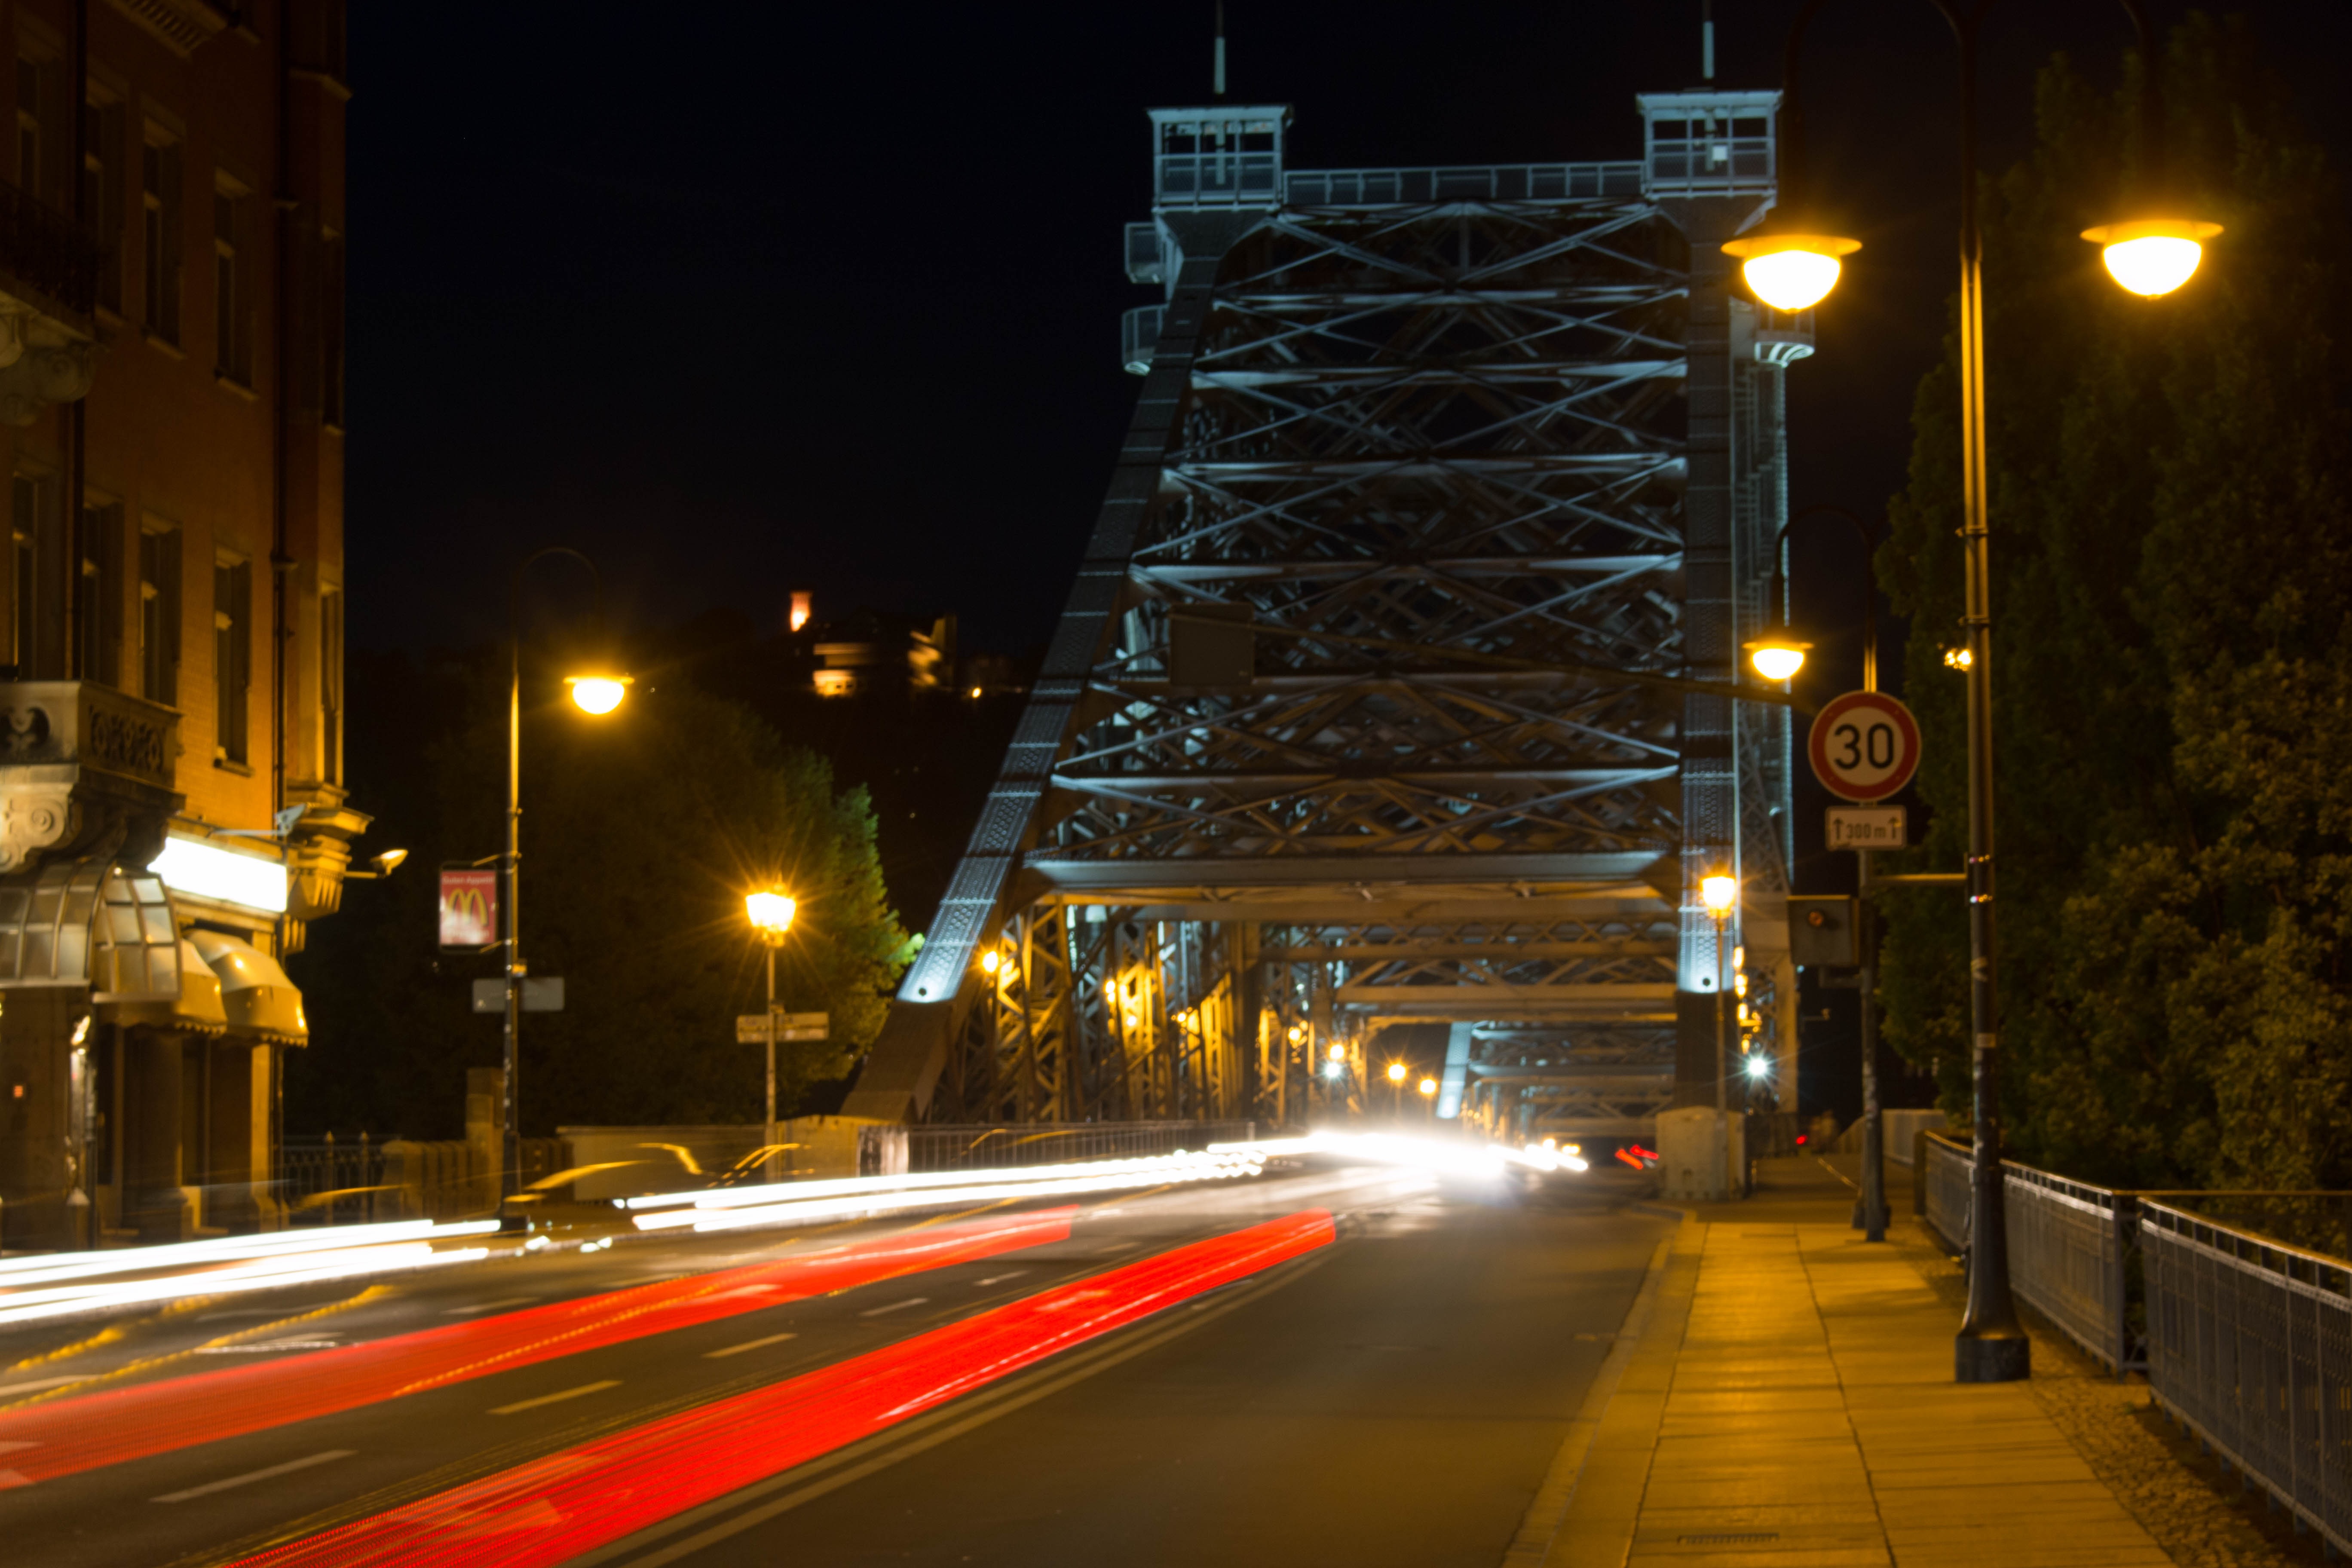
light, road, bridge, traffic, street, night, building, city, cityscape, downtown, dusk, evening, reflection, darkness, street light, city life, lane, lighting, lights, infrastructure, light fixture, elbe, saxony, dresden, metropolis, night photography, urban area, blue wonder, bridge blue wonder, human settlement, metropolitan area